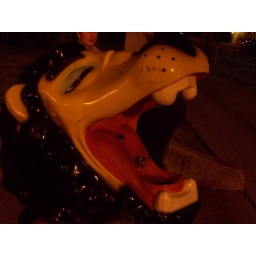
Lion water fountain on main street in E.C.